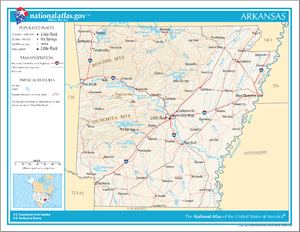
Arkansas / Demografi / Religion
Kort over Arkansas
Arkansas er en delstat i USA. Statens hovedstad og største by er Little Rock. Staten havde i 2012 2,9 millioner indbyggere.